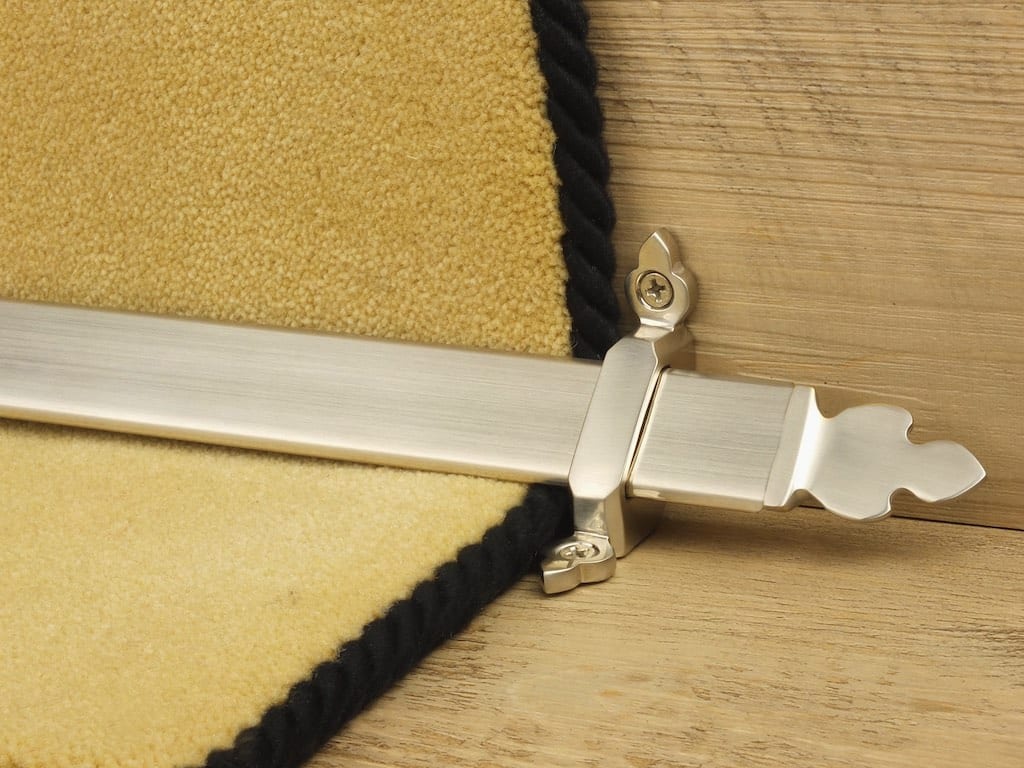
Beaumont - Satin Nickel
The three-leaf Beaumont stair carpet rod recaptures elegant styling Create an elegant staircase at the heart of your home The Beaumont stair rods are high quality and feature a traditional 3-leaf finial (end) with flat faced rod. They neatly fit into the back of each step, where the trade meets the riser, and measure approximately 25mm (around 1") across. Whatever your décor, there will be a finish to complement, with an attractive choice of ten metal finishes offered. These stair carpet bars are ideal for runner stair carpets and fitted ones. simply choose the correct option when ordering, in the basket. If you are not sure, please get in touch. Each of the rods are custom-made to fit your staircase, achieving a professional finish. Supplied with a pair of matching-finished stair rod brackets with screws, suitable for installation with carpets or natural flooring fitted with underlay. Suitable for fitting on stair runners or fitted carpets. Screw in the supplied small grub screw into the back of the bracket to hold the rod firm. Other triangular designs are available: Vue and Louis . Please note - These are custom rods that are made to the customer's requirements meaning that they are non returnable. The Beaumont stair rod shown in polished brass on a runner carpet Allow a 75mm overhang when ordering Vue, Louis or Beaumont designs for runners How to order, maintenance and fitting Please follow these links for further information about: Ordering the correct length of rods and how to measure-up Cleaning Fitting Beaumont carpet rods
Brand: Stair Rods Direct
Category: Hardware > Building Materials > Staircases > Curved Staircases